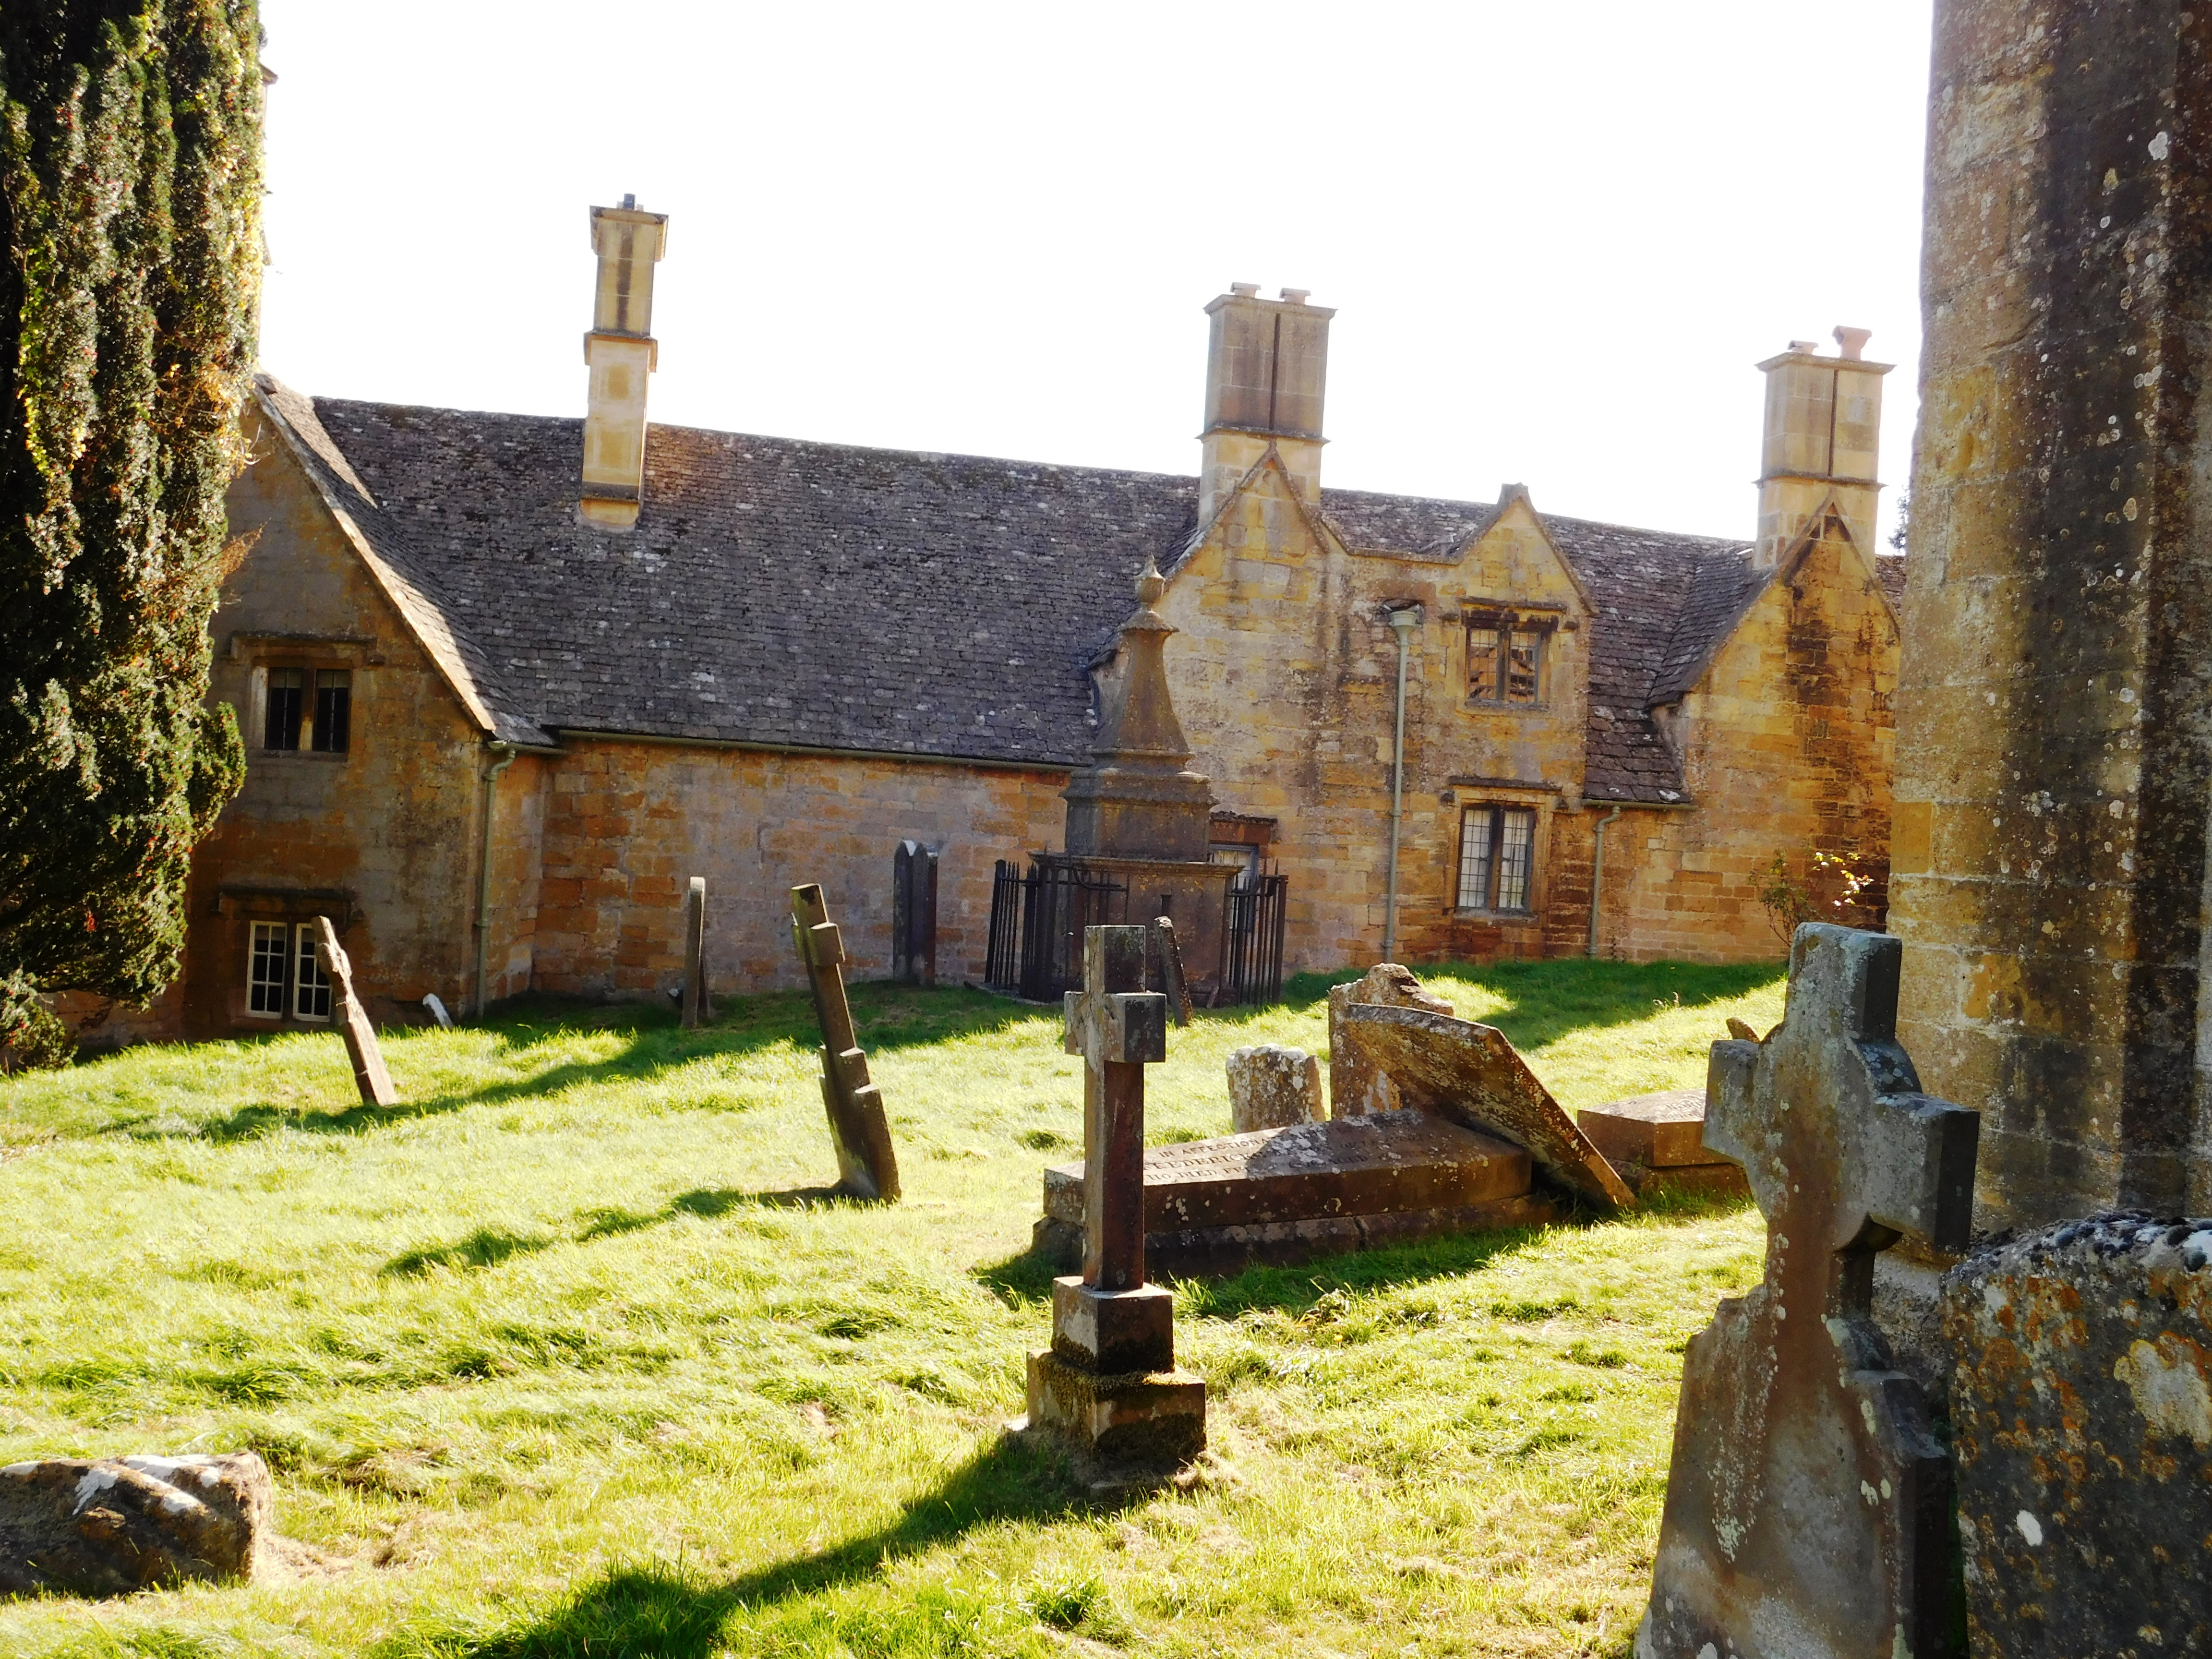
Quaint old home, old English home, old building, chimneys, old chimneys, Blockley, church graveyard, the Cotswolds, england, property, building, cottage, house, grass, almshouse, rural area, village, medieval architecture, tree, ruins, church, architecture, estate, landscape, home, rock, history, yard, tourism